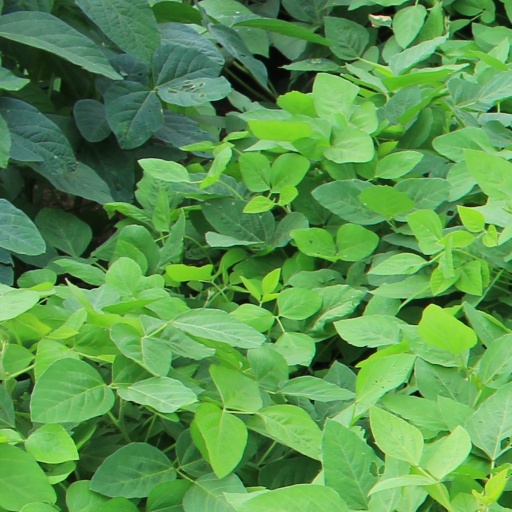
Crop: soybean